Elio Zagato

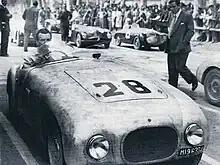
Zagato behind the wheel of a Fiat 750 Sport Zagato (1947)

Like his elder brother Gianni Zagato (1929–2020), Elio Zagato was passionate about coachbuilding and joined his father Ugo Zagato's design firm Zagato in Milan. Upon Ugo's death in 1968, Elio took over the company's management.